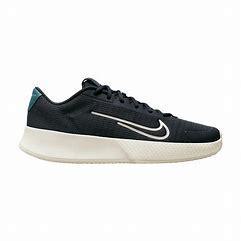
Brand: Nike
Model: Court Vapor Lite 2